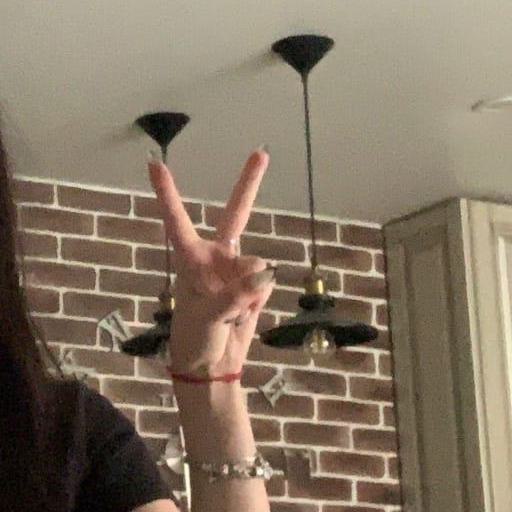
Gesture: peace